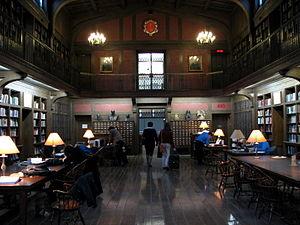
La bibliothèque médicale Harvey Cushing et John Hay Whitney est la bibliothèque centrale de l'école de médecine de Yale à New Haven, Connecticut. Anciennement connue sous le nom de la bibliothèque médicale de Yale, elle est réputée pour ses collections historiques et spéciales.